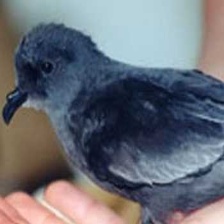
Species: ASHY STORM PETREL
Scientific name: OCEANODROMA HOMOCHROA